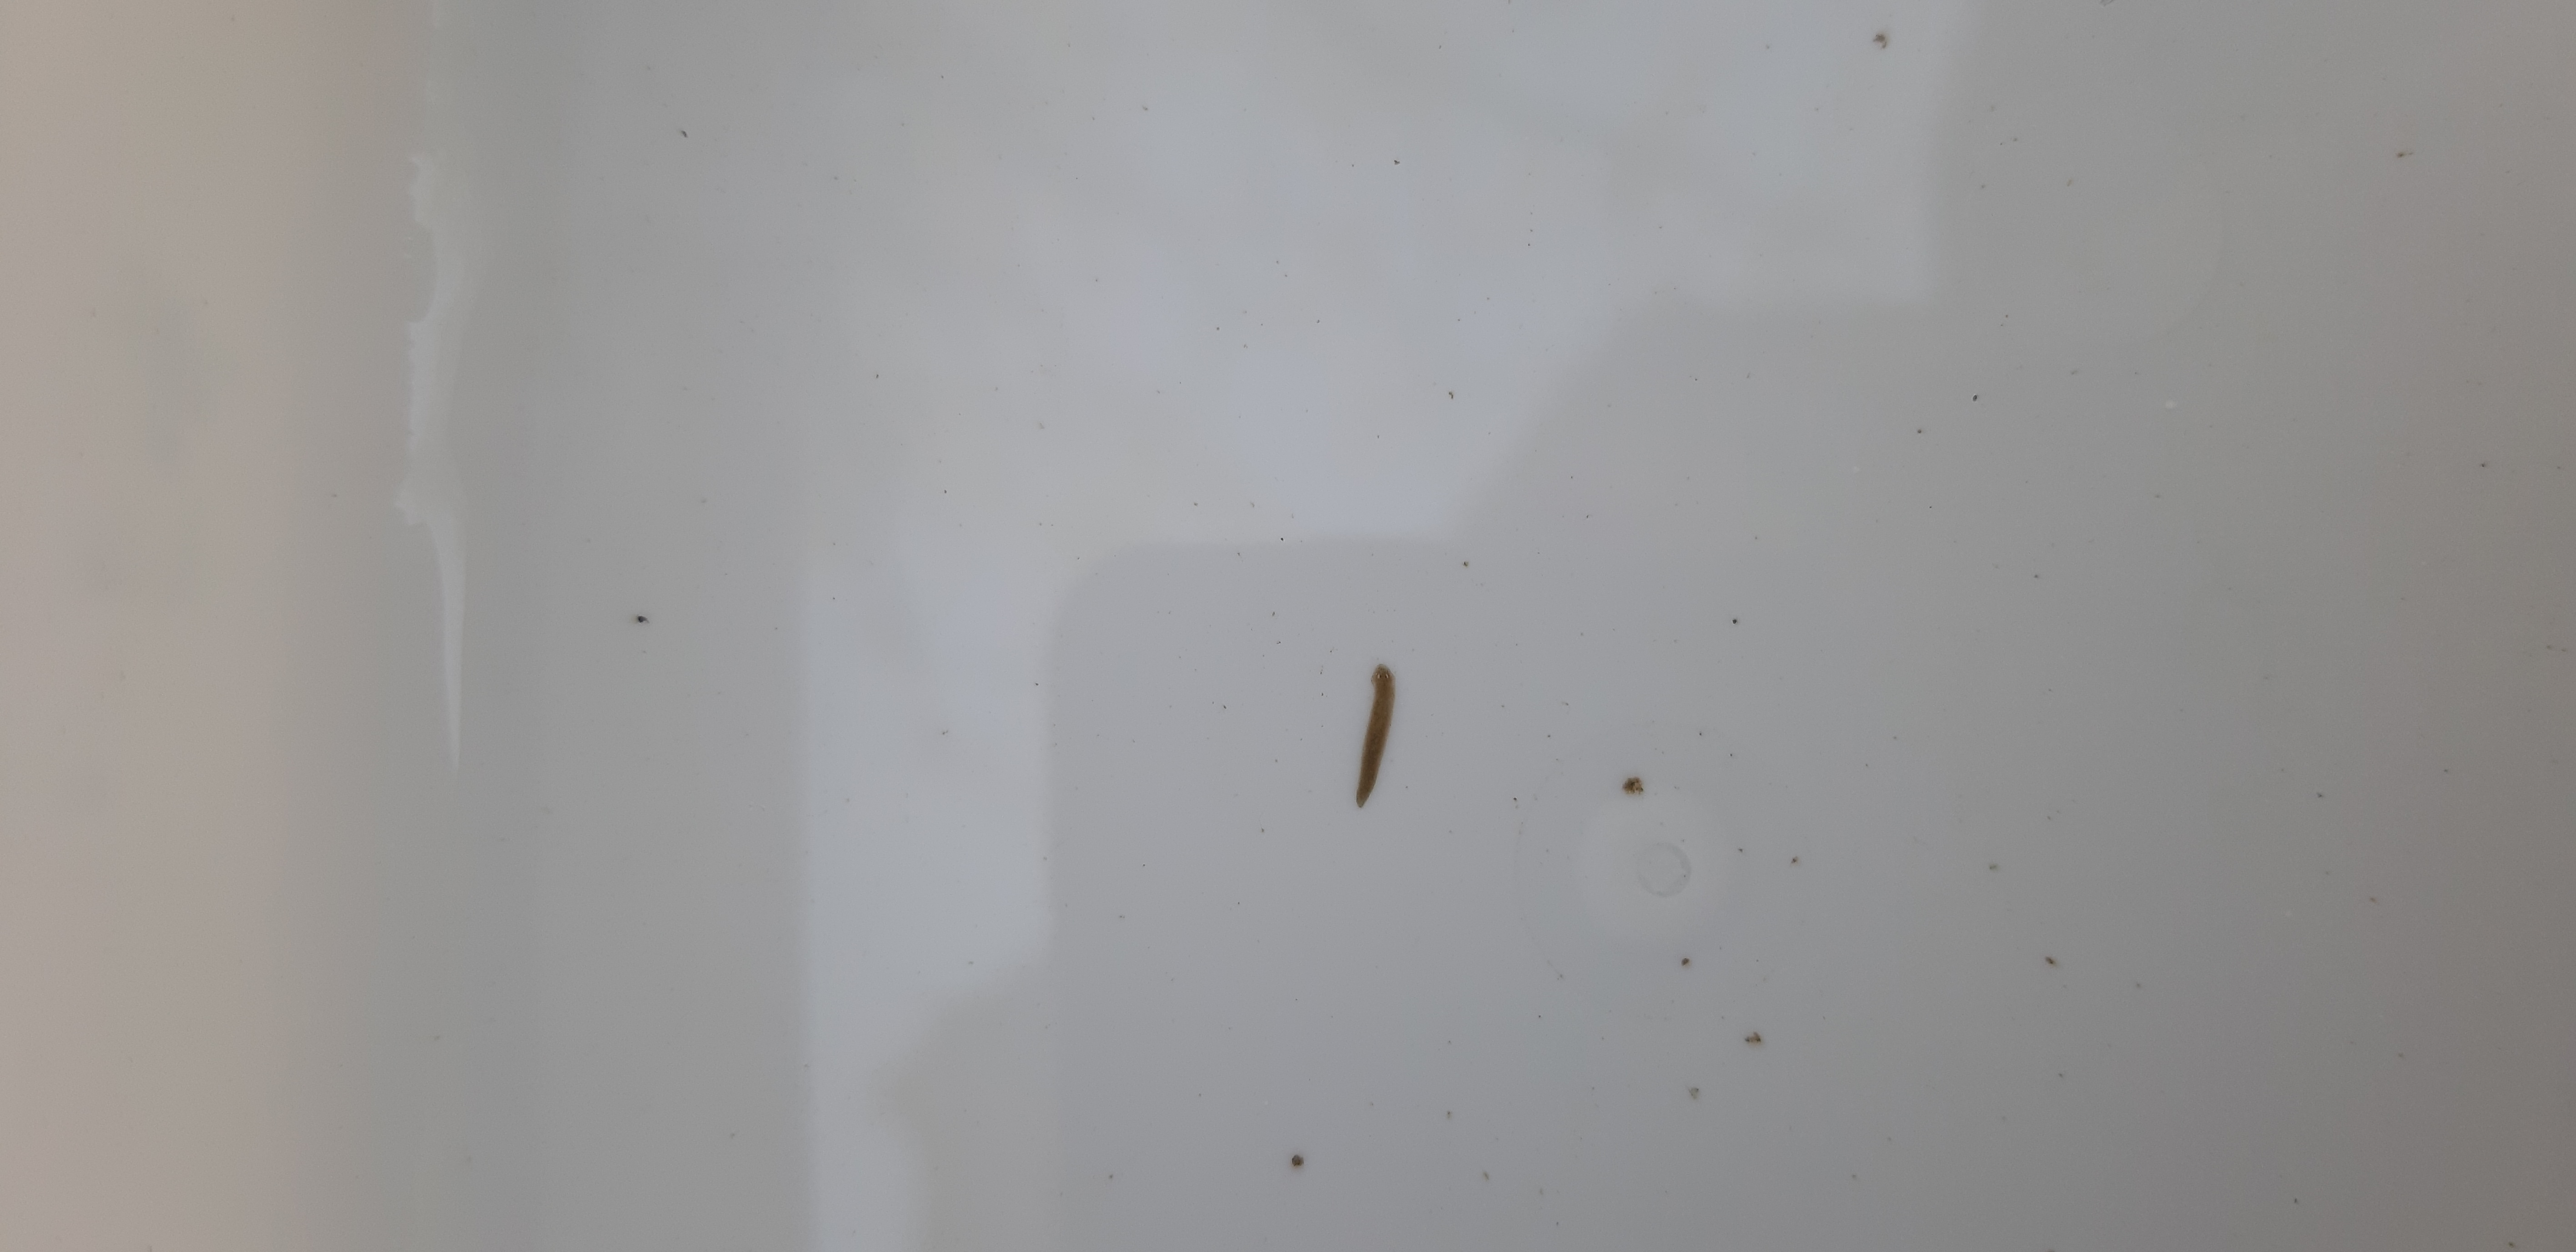
Macroinvertebrate group: flat_worms